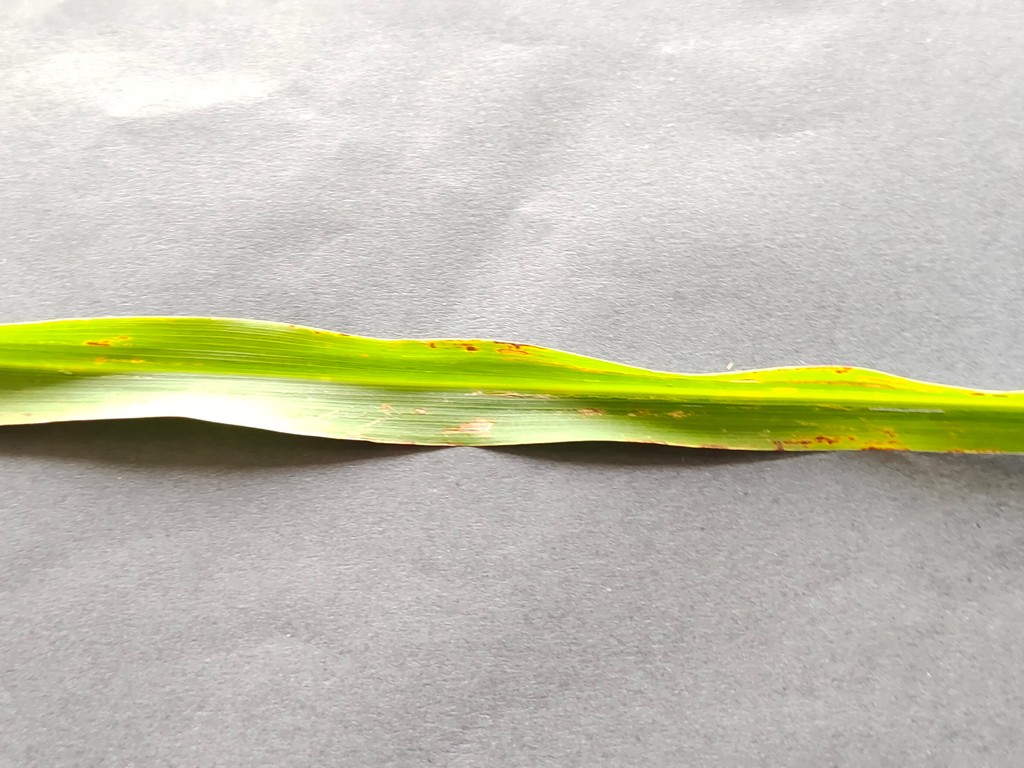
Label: Unhealthy